History of the Romanian language

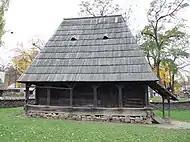
A traditional house built in Berbești in 1775 (Dimitrie Gusti National Village Museum in Bucharest)

Based on a study of inherited Latin words and loanwords in the Romanian language, Nandriș, Schramm, Vékony and other scholars conclude that the Romanians stemmed from a population who inhabited the mountainous zones of Southeastern Europe and were primarily engaged in animal husbandry. For instance, Schramm emphasizes that "the Romanians inherited the word for «to plow» from Latin, but borrowed both the names of the parts of the plough [...] and the terminology of the intricacies of plowing techniques from Slavic" which suggests that their ancestors only preserved some very basic knowledge of cultivation of plants. However, as linguist Marius Sala says, the Slavic terms entered Romanian language by designating improved tools compared to the ones used by the Daco-Roman population, replacing the old words inherited from Latin. The old word for plough has been inherited in Aromanian as "arat" from the Latin "arātrum" while the improved tool took the Slavic name in Romanian dialects. Other scholars, including historian Victor Spinei, state that the great number of names of crops and agricultural techniques directly inherited from Latin indicates "a very long continuity of agricultural practices". Grigore Brâncuș adds to this list that the majority of pomiculture, numerous apicultural, and all the swineherding terms complete a view of a mixed farming society involved in both the growing of crops and the raising of livestock.